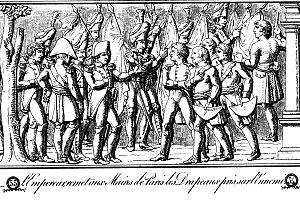
Gravure du bas-relief n°53 de la colonne de la Grande Armée, représentant la députation des maires de Paris en 1805 à Schönbrunn, auprès de Napoléon.
Isidore-Simon Brière de Mondétour, dit aussi Brière-Mondétour, né le 17 mars 1753 à Saint-Chéron et mort à Paris le 20 août 1810 était un homme politique français sous l'Ancien Régime, la Révolution et le premier Empire.
Athanase-Jean Bricogne, est un négociant et homme politique français, doyen des maires de Paris.